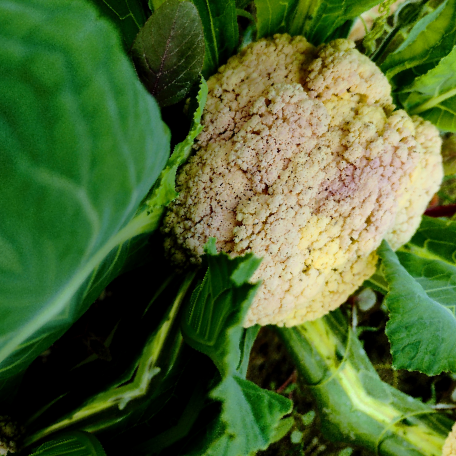
Label: Bacterial spot rot